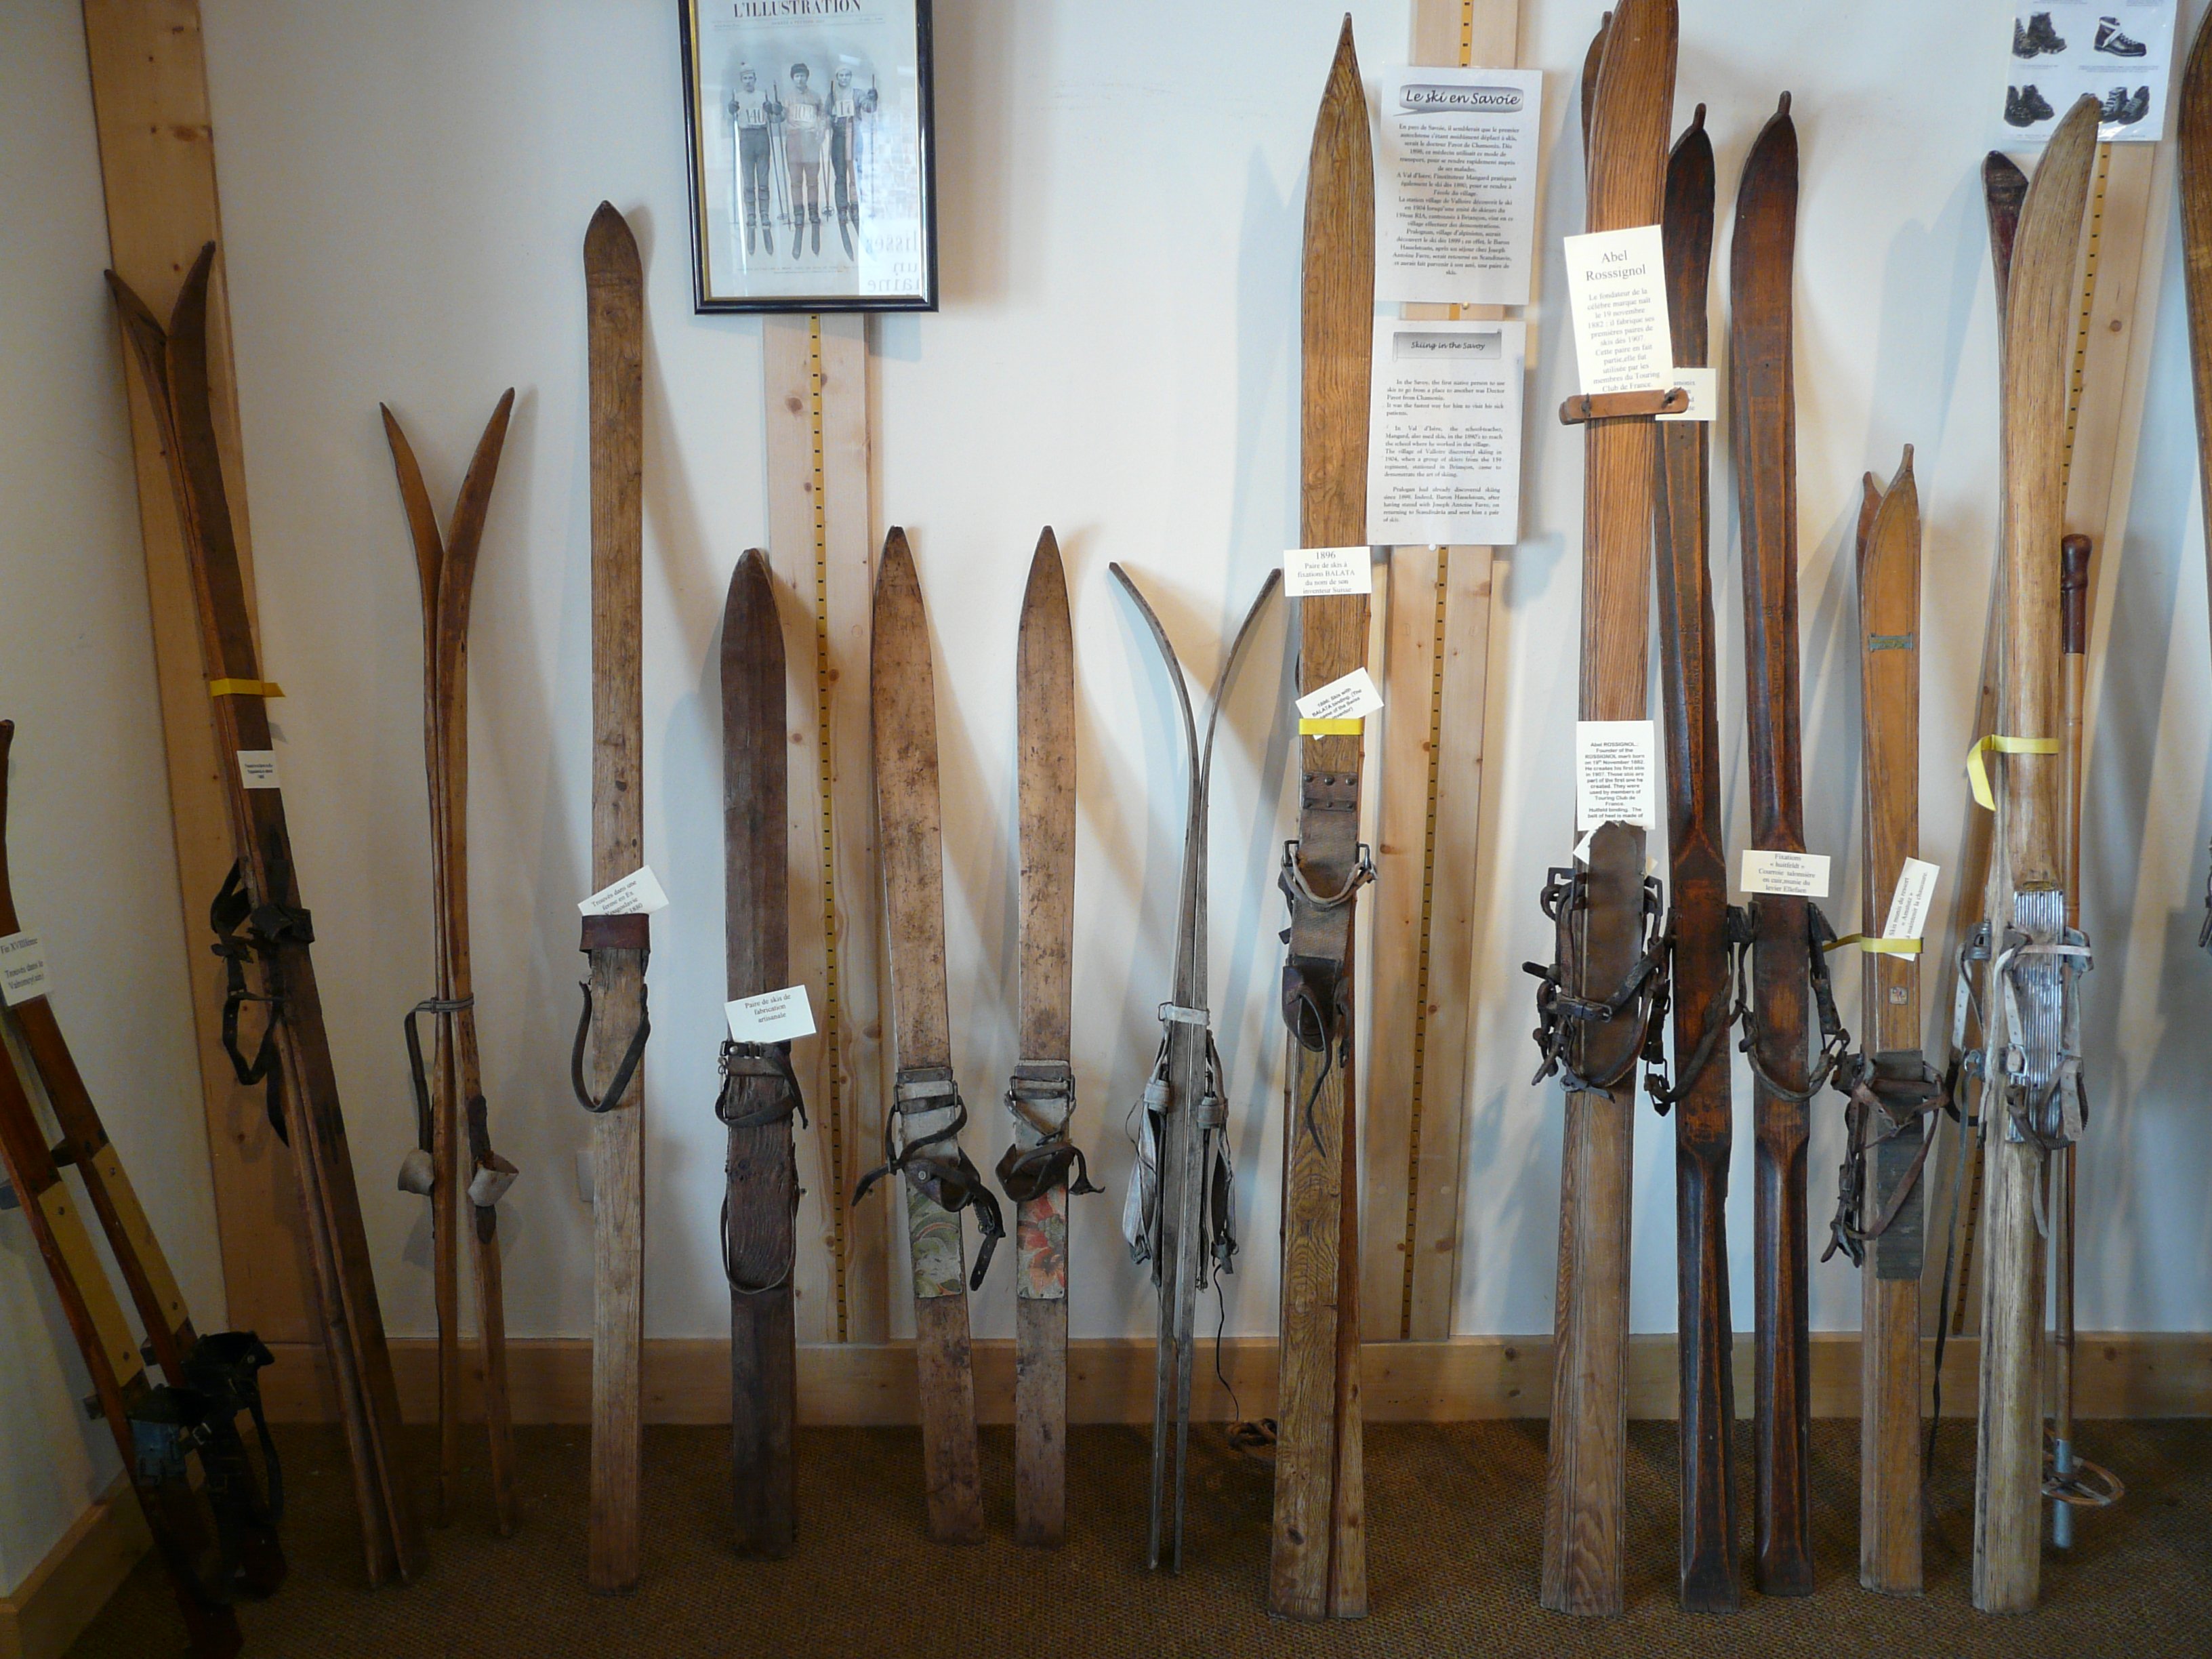
structure, wood, museum, weapon, art, ski, history, tourist attraction, exhibition, ancient history, baluster, wooden skis, ski history